Mentakab

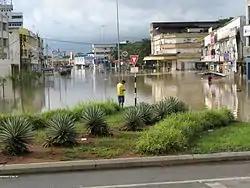
13 December 2007, Mentakab during flood.

Mentakab is a popular site for urban swiftlet farming; the top floor of many shoplots in the city are modified to provide space for swiftlet farming. Successful urban farming can be rewarding as each kilogram of swiftlets' nest can be sold for as high as US$2000. However, few have succeeded and disadvantages towards urban residents can potentially outweigh economic gains such as widespread of diseases or bird flu and excessive bird droppings.